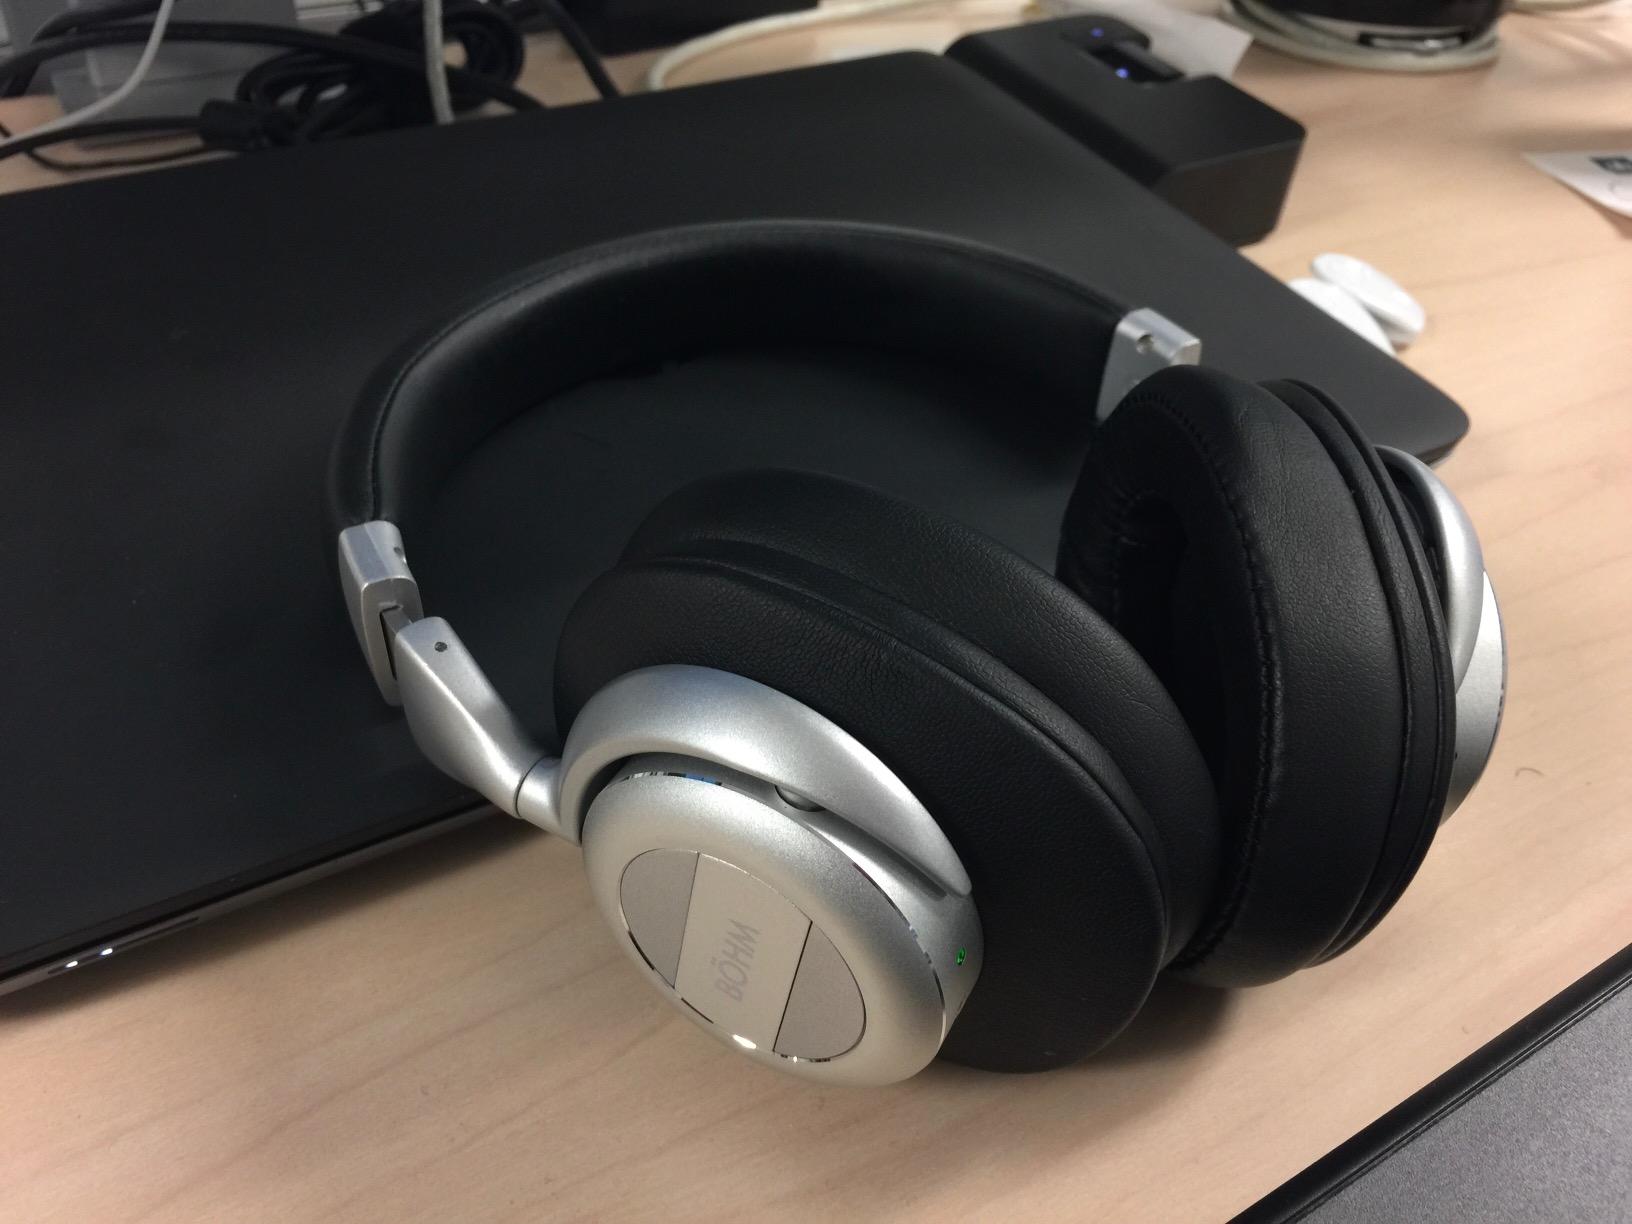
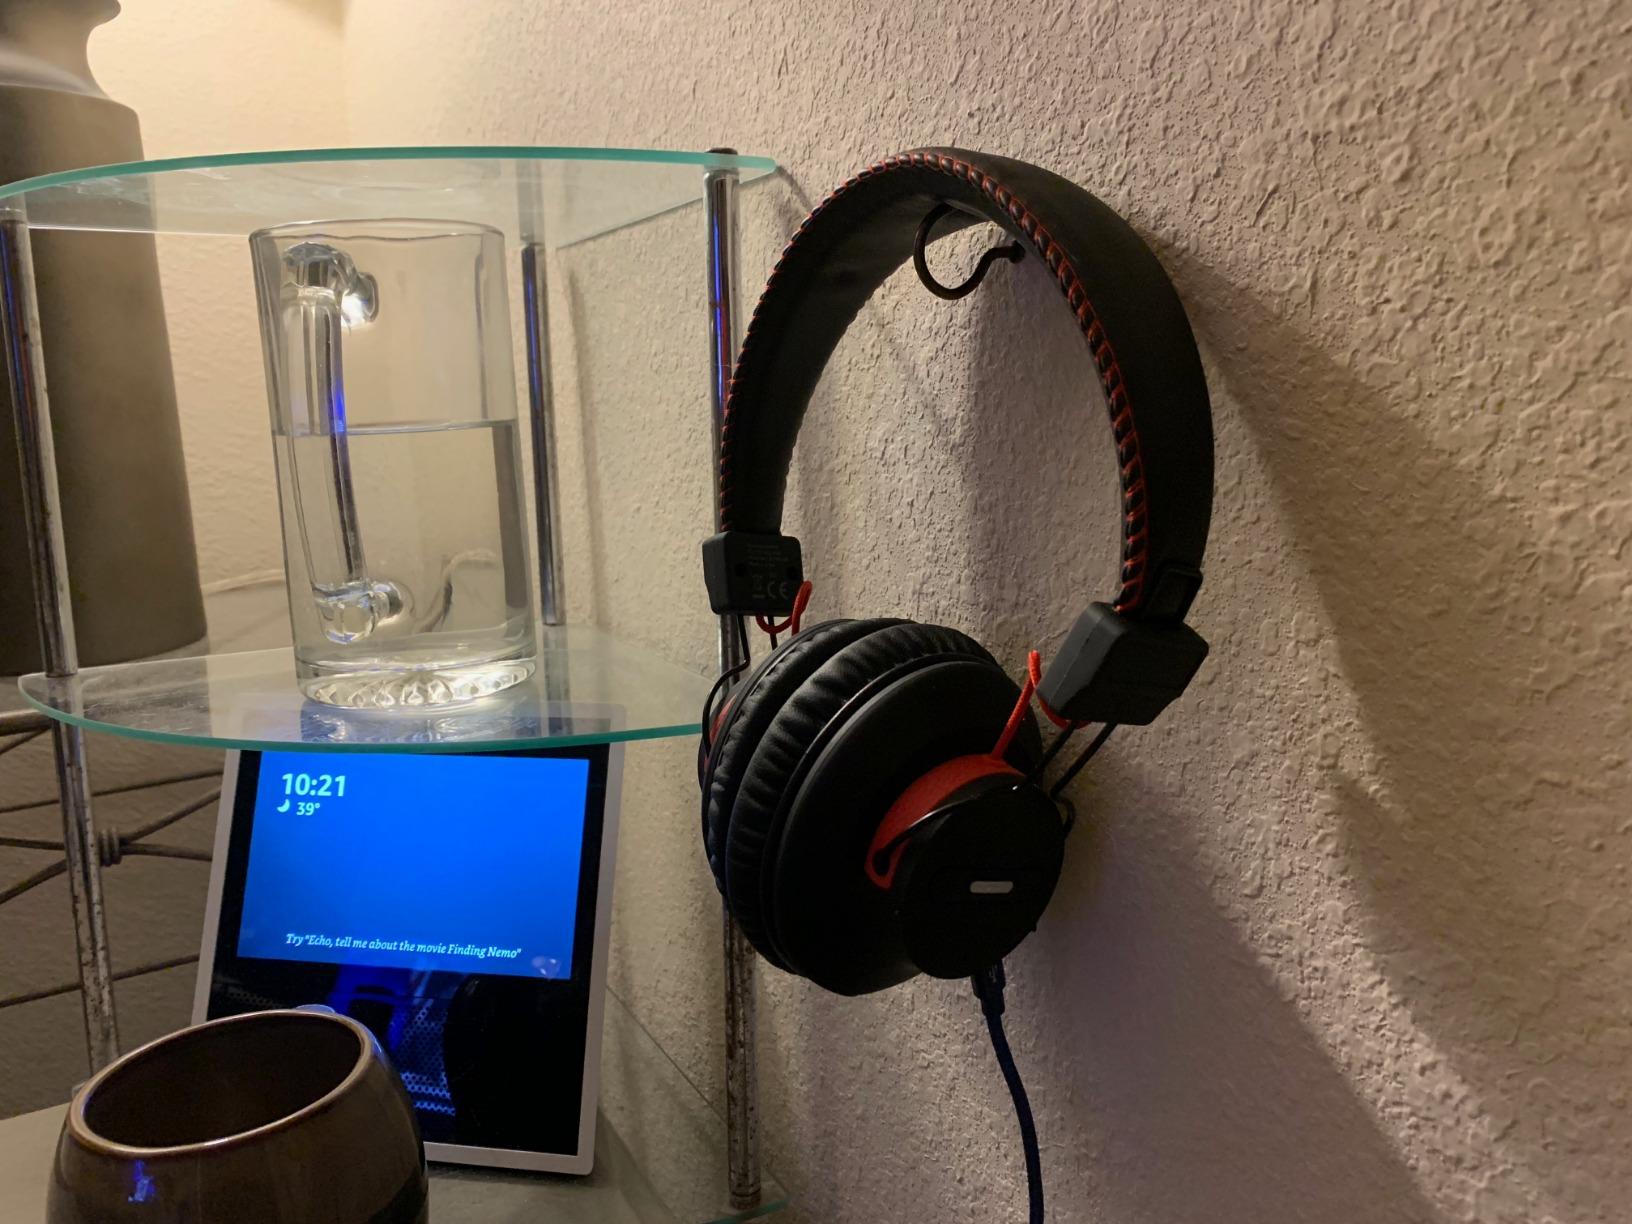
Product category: headphones
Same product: no